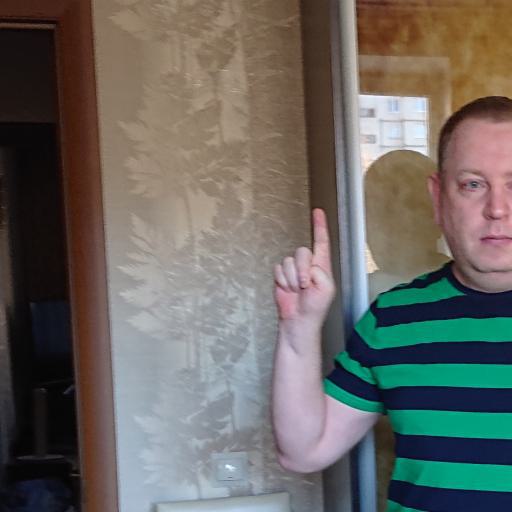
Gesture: one